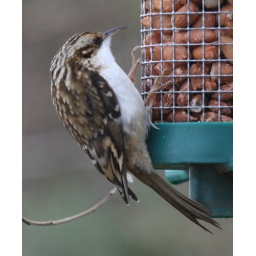
The most photographed treecreeper in Guardbridge. It has almost forgotten how to tree creep it's so busy eating nuts!!!